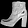
Label: Ankle boot